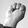
ASL letter: M